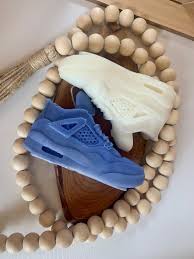
Label: Sneaker